Josip Juraj Strossmayer

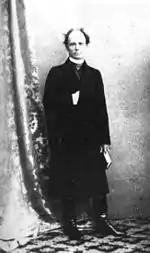
Josip Juraj Strossmayer at younger age

Strossmayer was born in Osijek in the Kingdom of Slavonia, then part of the Austrian Empire, to a Croatian family. His great-grandfather was an ethnic German immigrant from Styria who had married a Croatian woman. Strossmayer finished school at a gymnasium in Osijek, and then graduated theology at the Catholic seminary in Đakovo. He earned a PhD in philosophy at a high seminary in Budapest, at the age of 20.